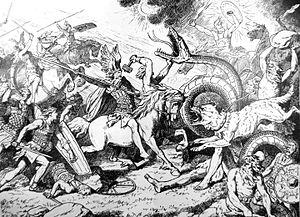
Dans la mythologie nordique, Vígríd est le champ de bataille de cent lieues de côté où se déroulera le combat ultime de la prophétique fin du monde du Ragnarök. Les dieux, les Walkyries, les Einherjar y affronteront les géants de la glace et du feu, et toutes autres sortes de monstres symbolisant les forces de la destruction.